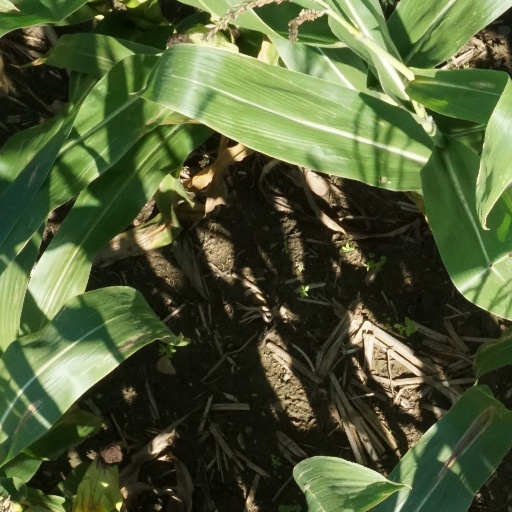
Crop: maize; corn